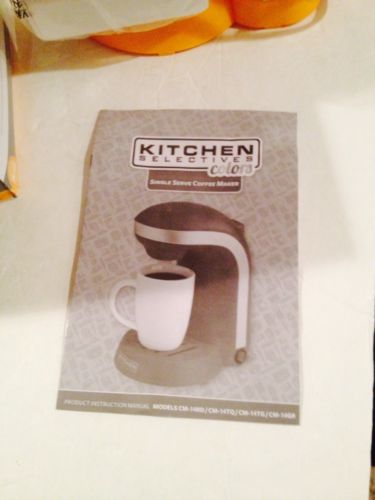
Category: coffee maker